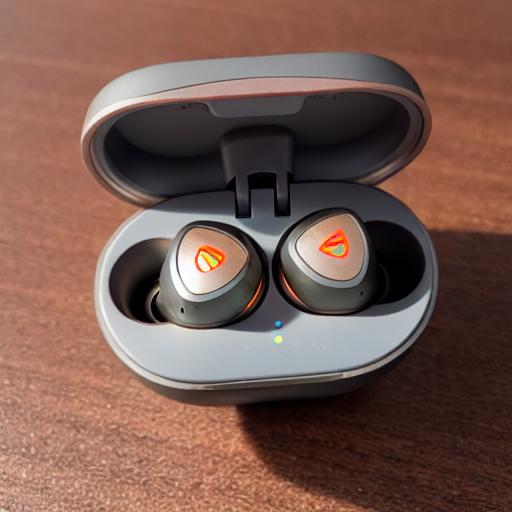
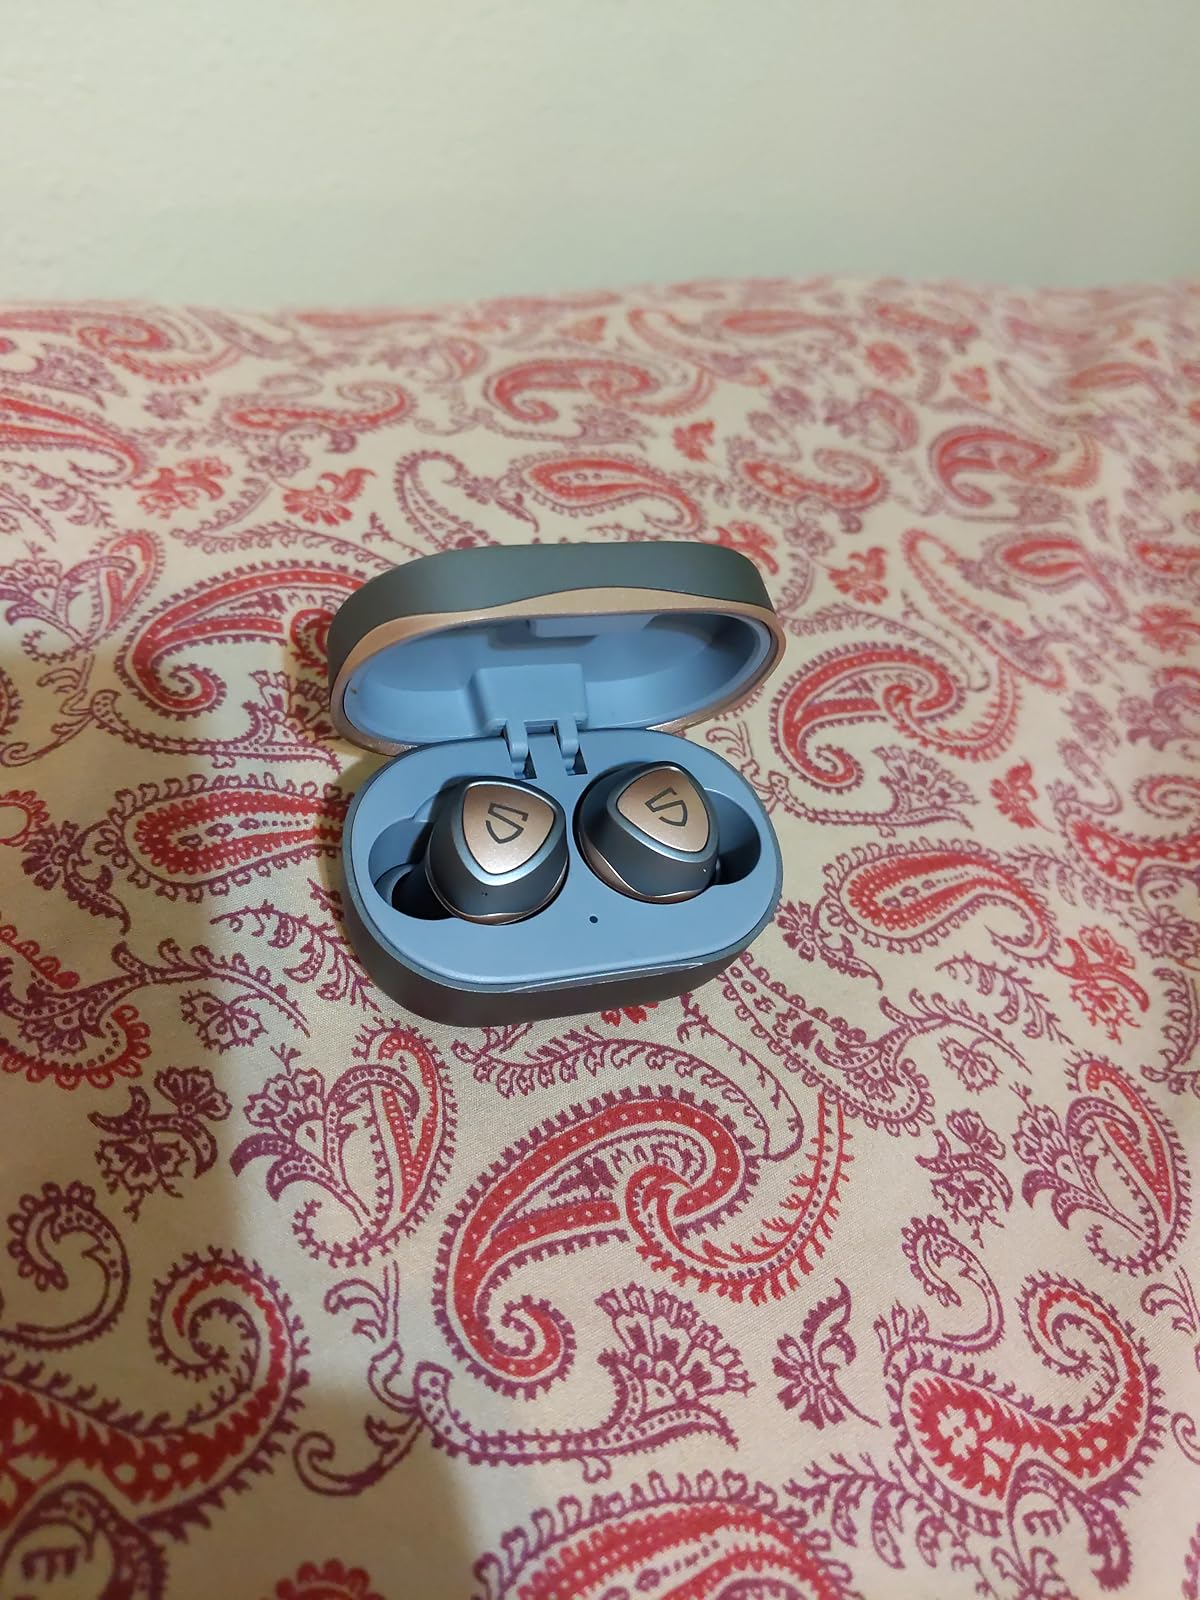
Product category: earbuds
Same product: no